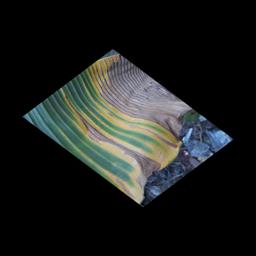
Label: POTASSIUM DEFICIENCY